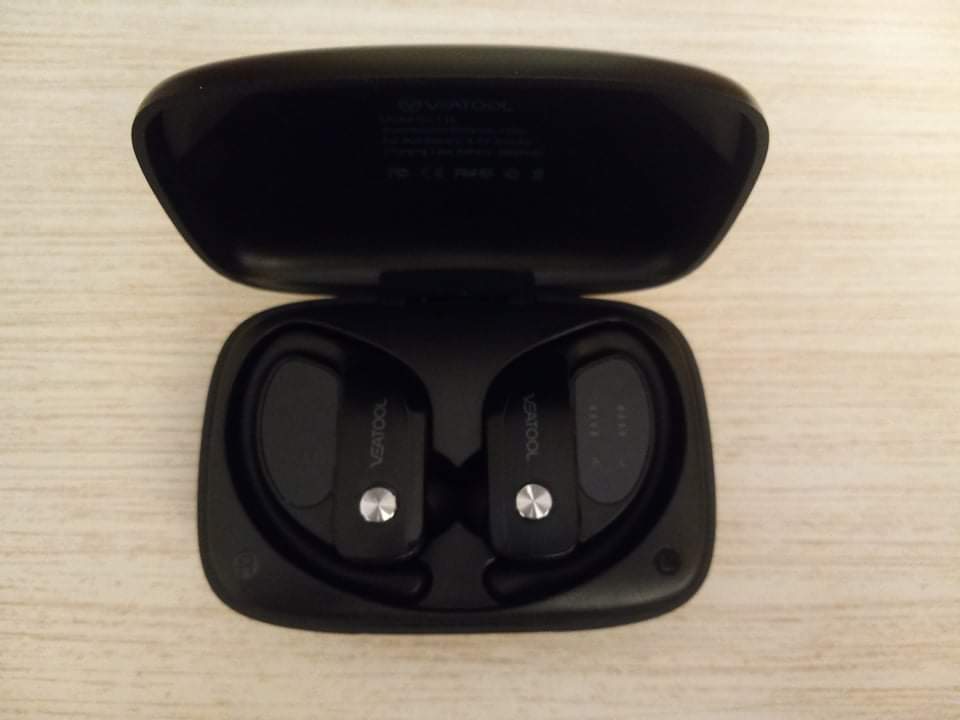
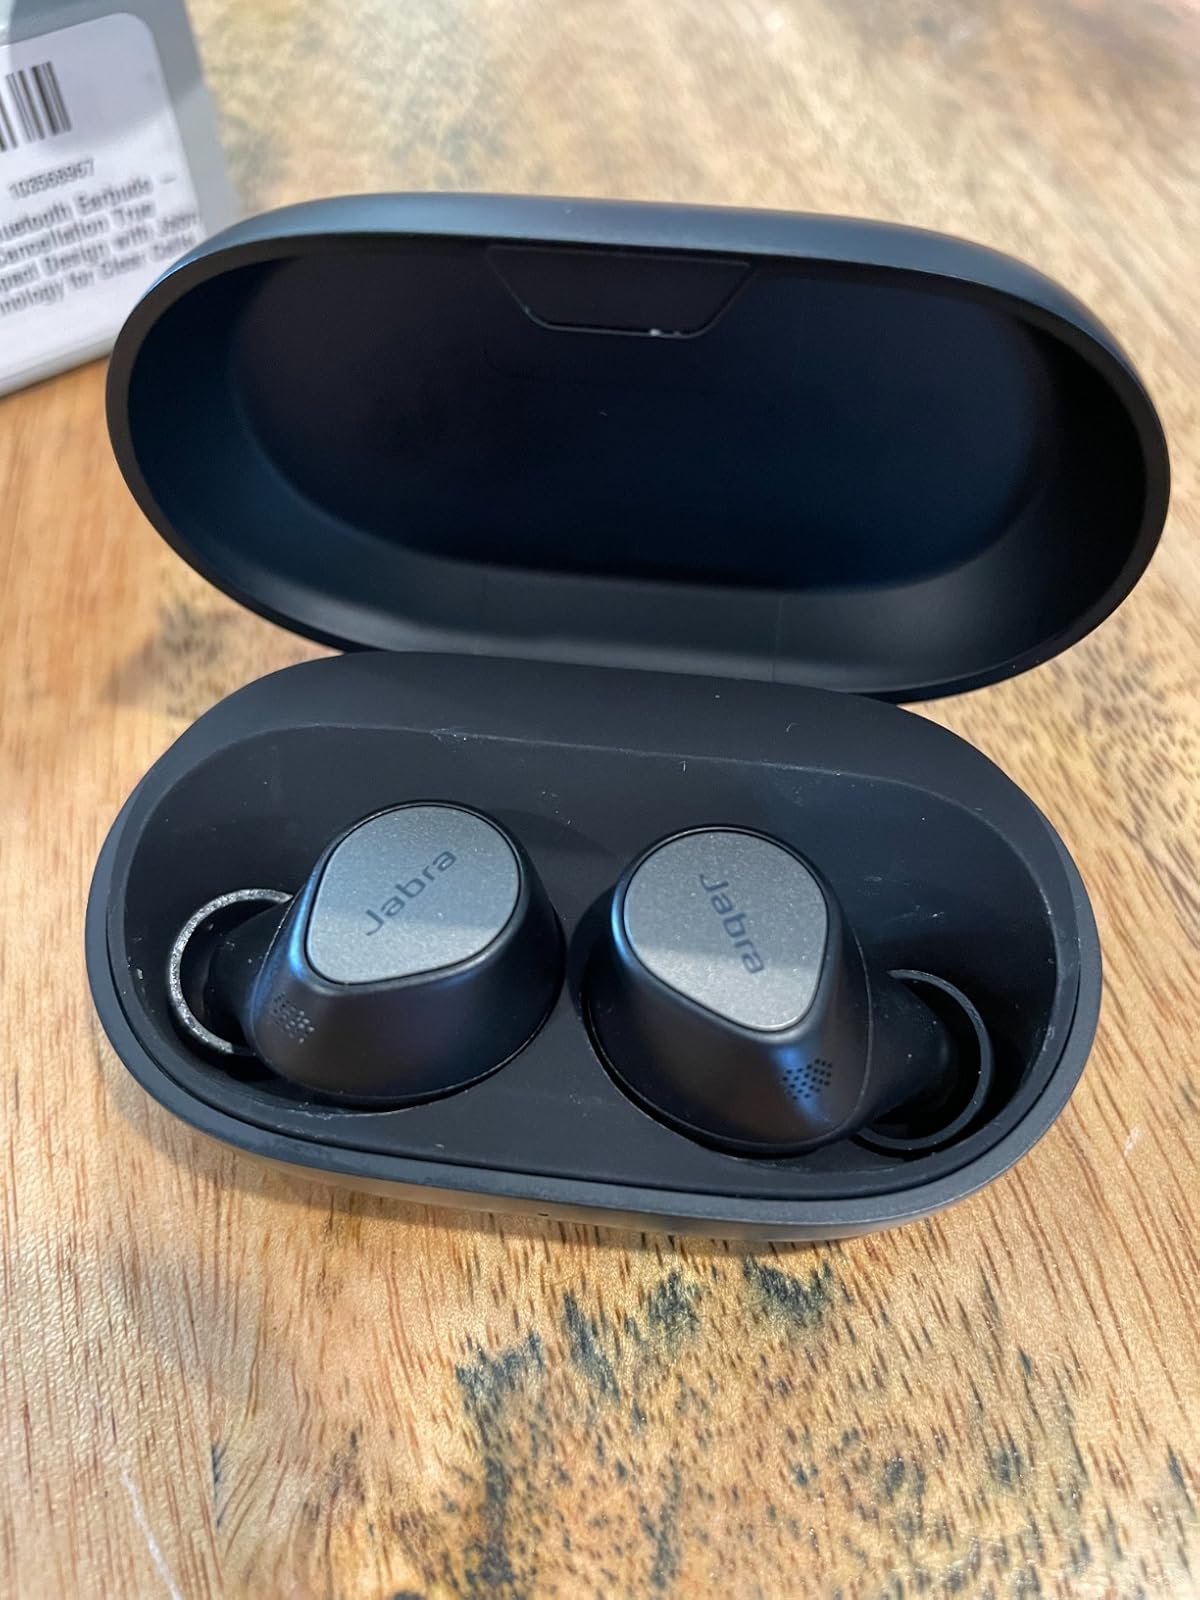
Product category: earbuds
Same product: no